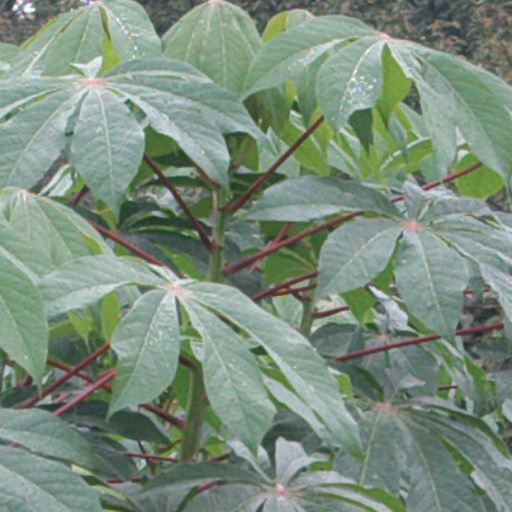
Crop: cassava